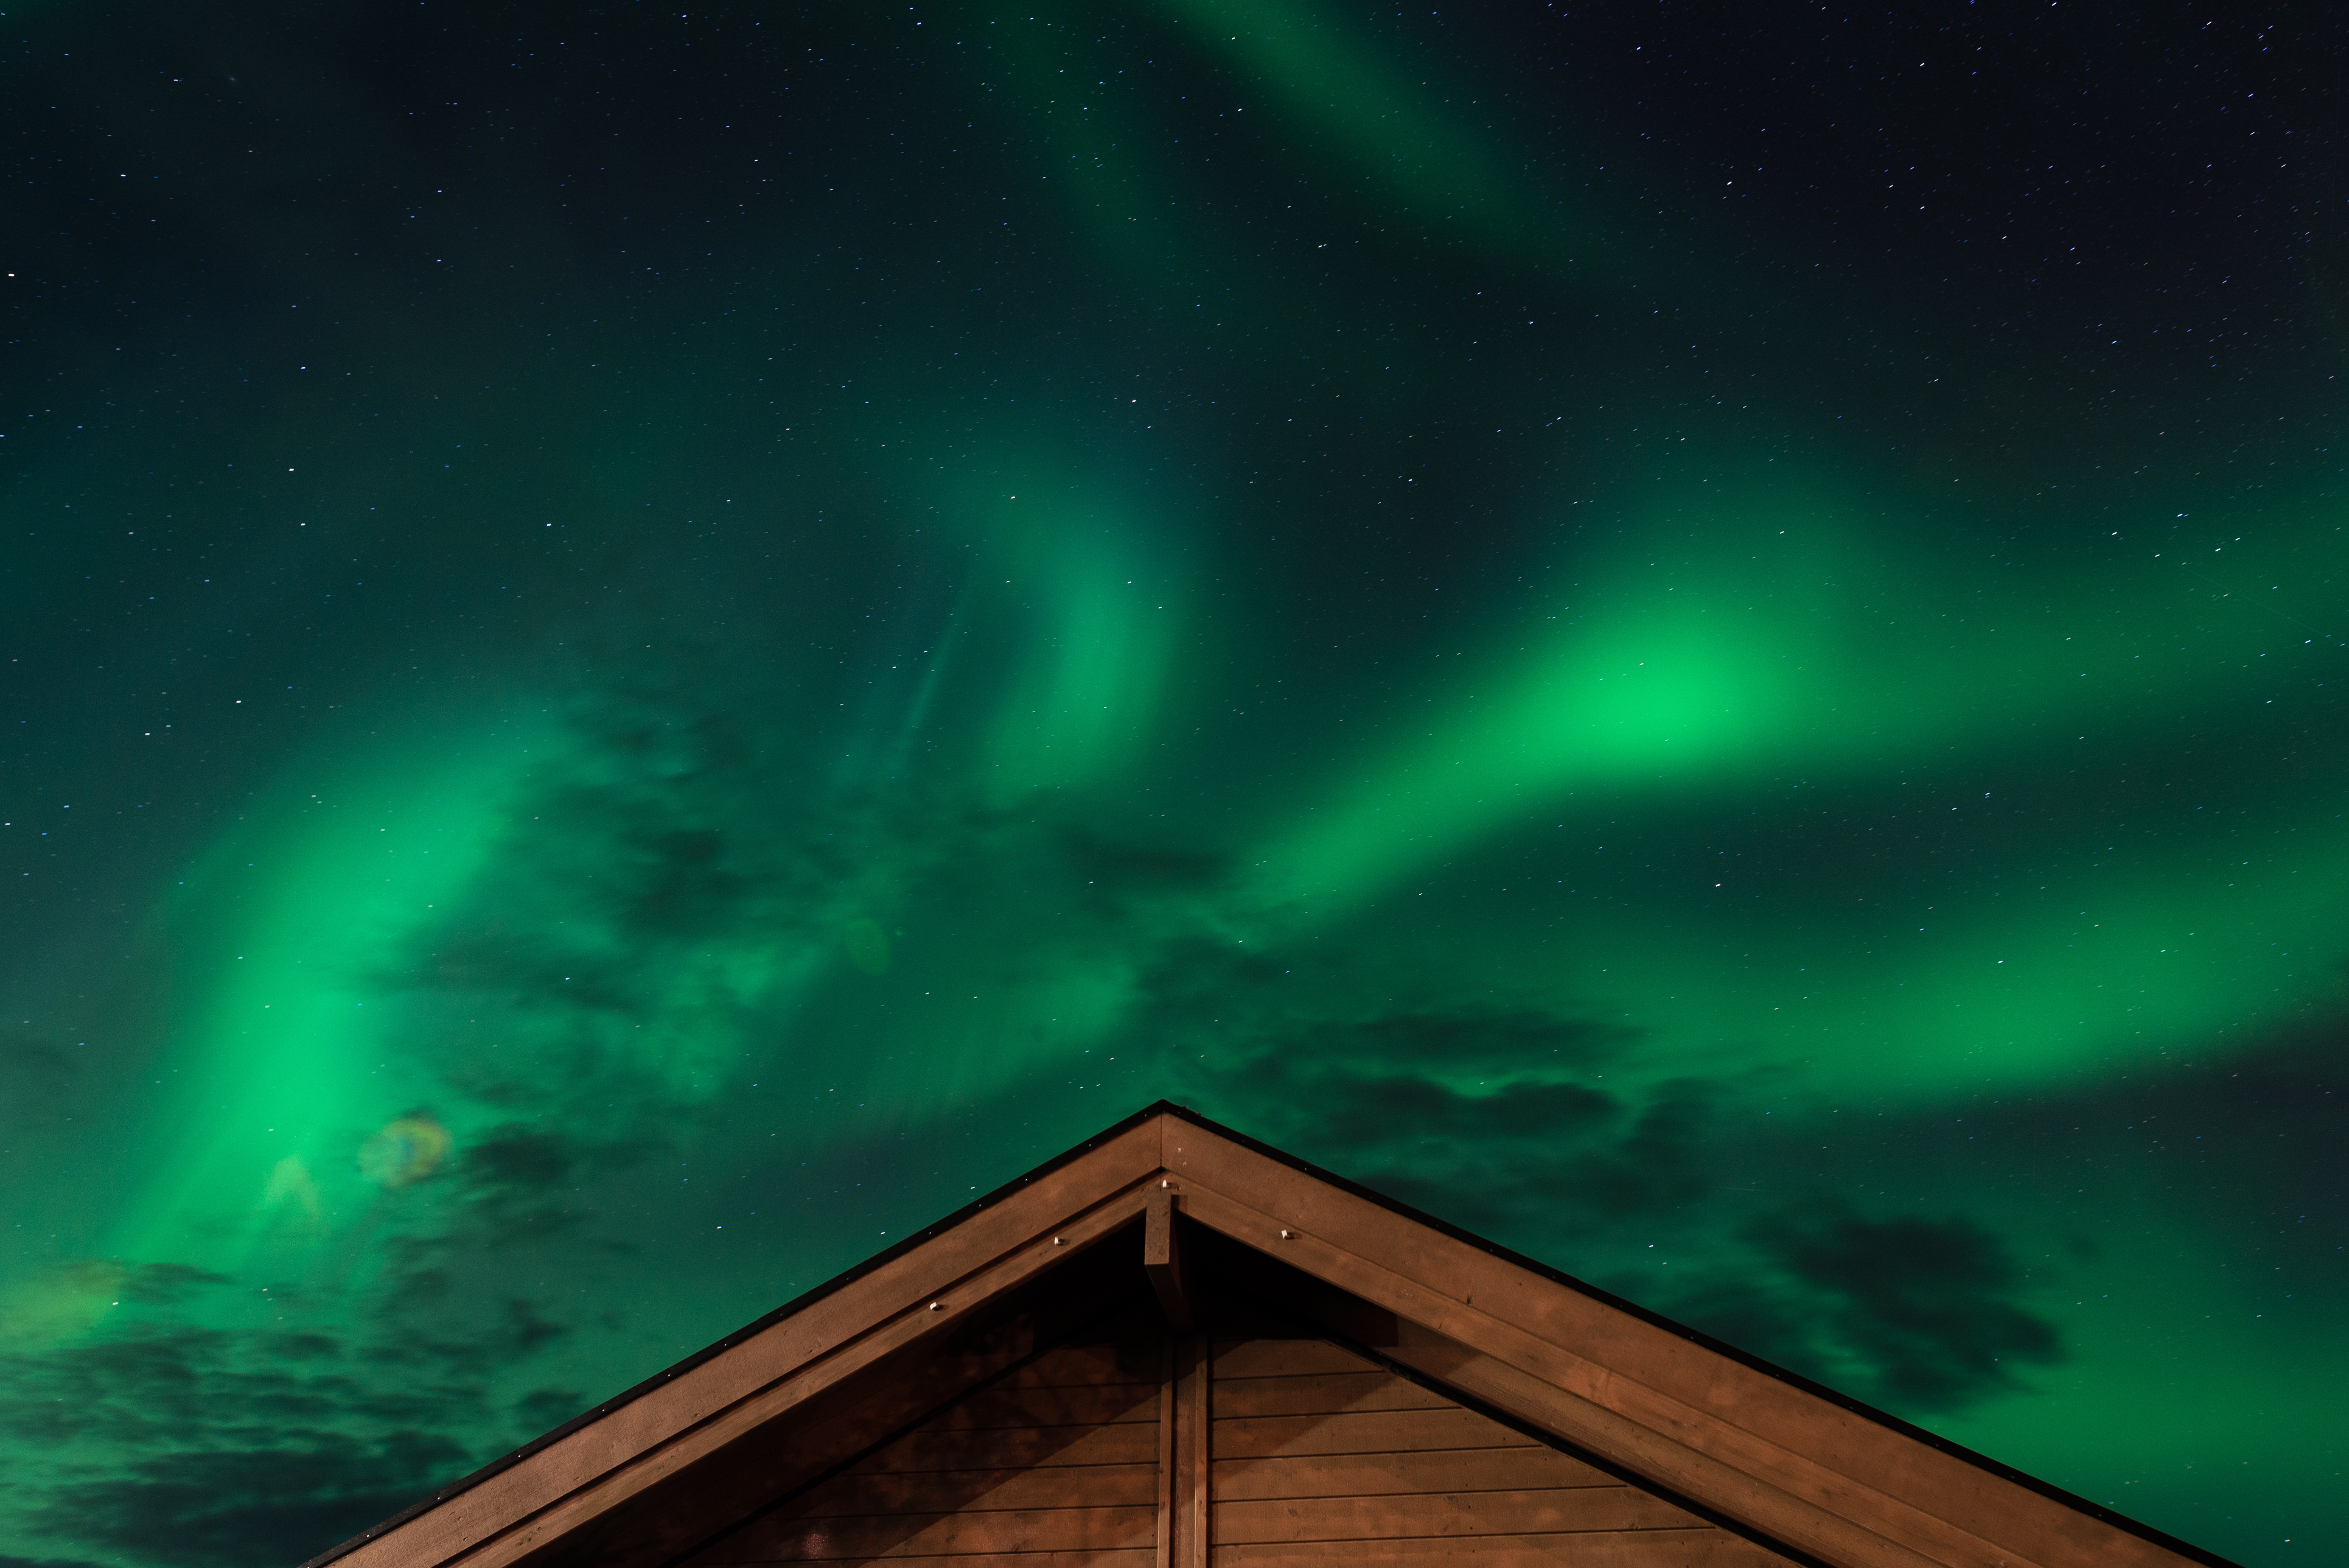
aurora, atmosphere, sky, lighting, space